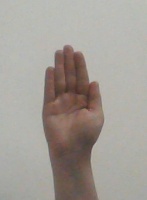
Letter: seen